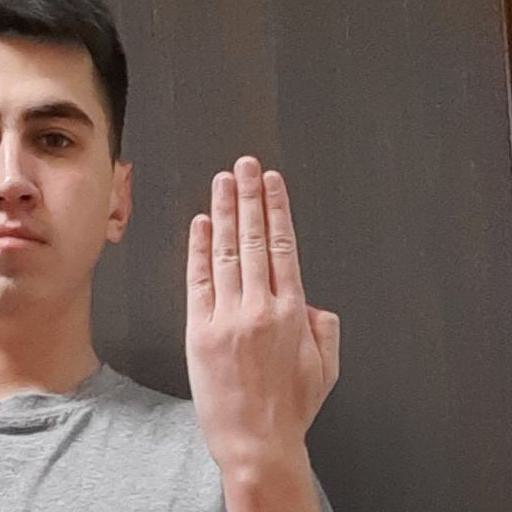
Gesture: stop_inverted